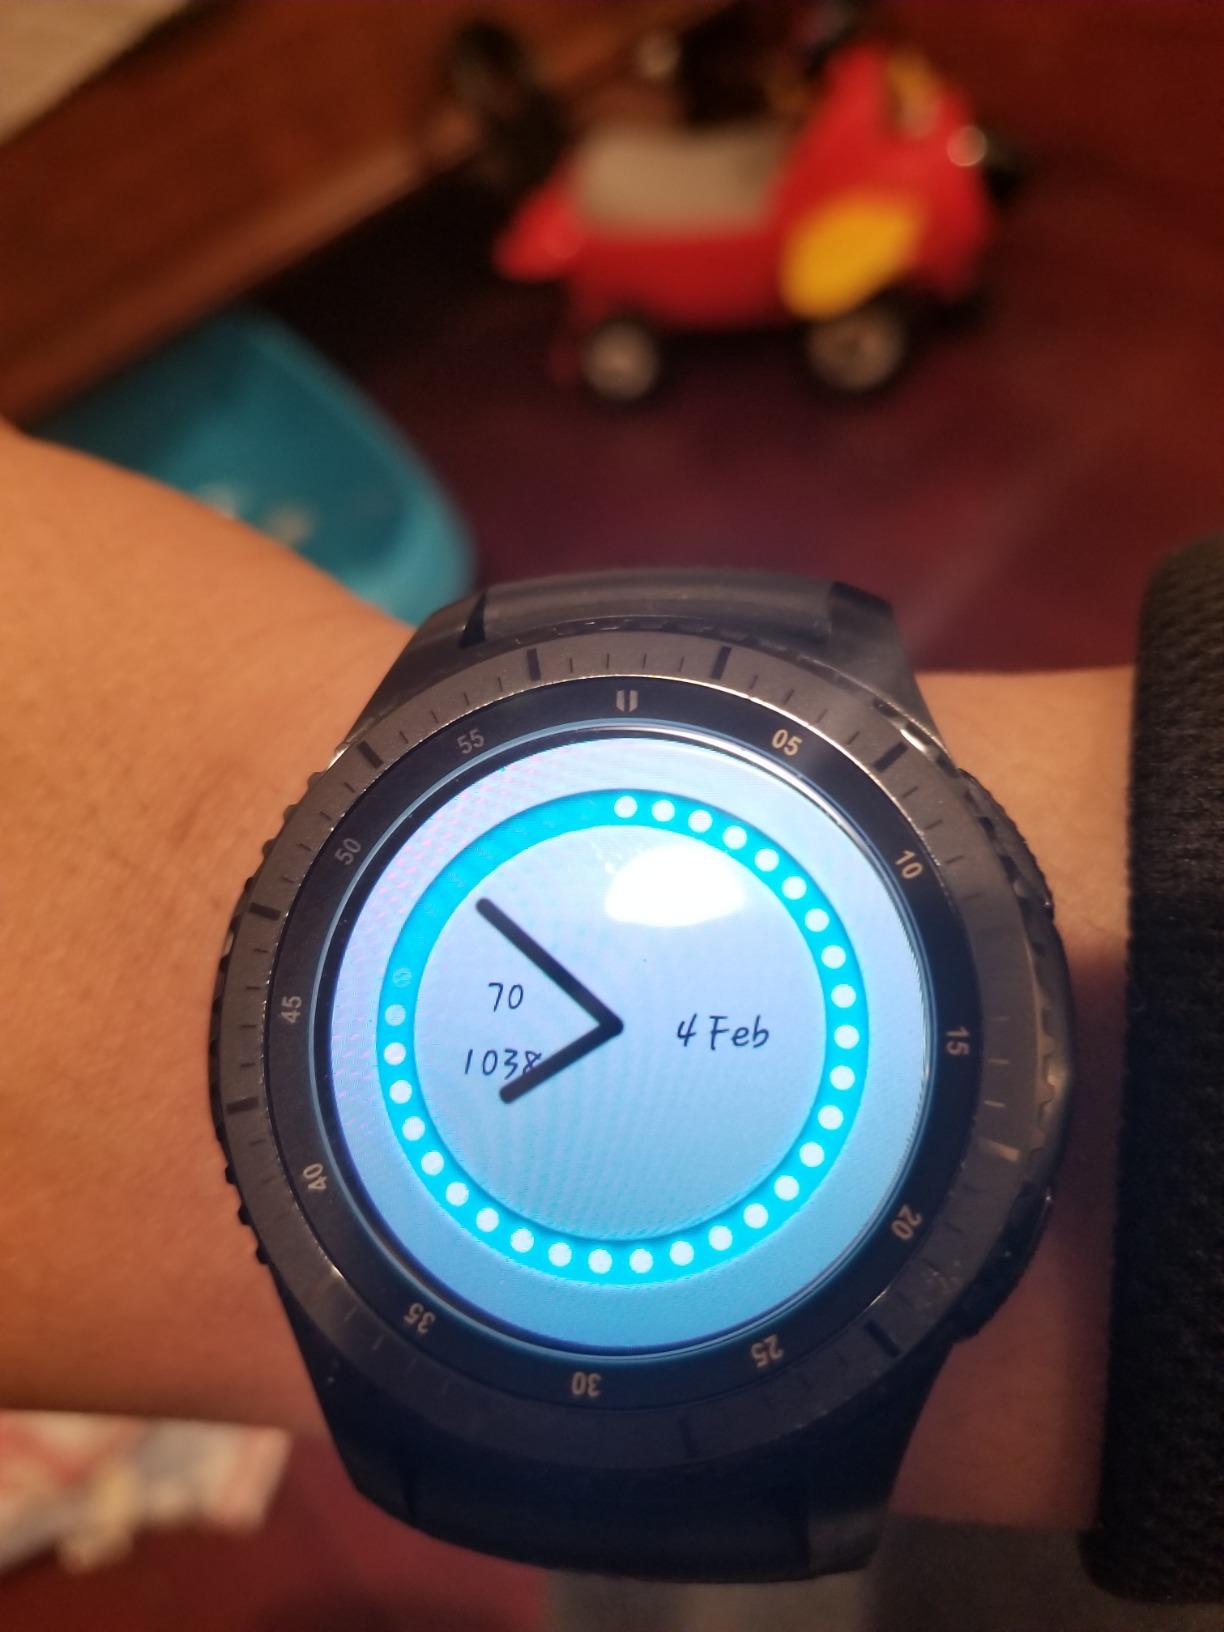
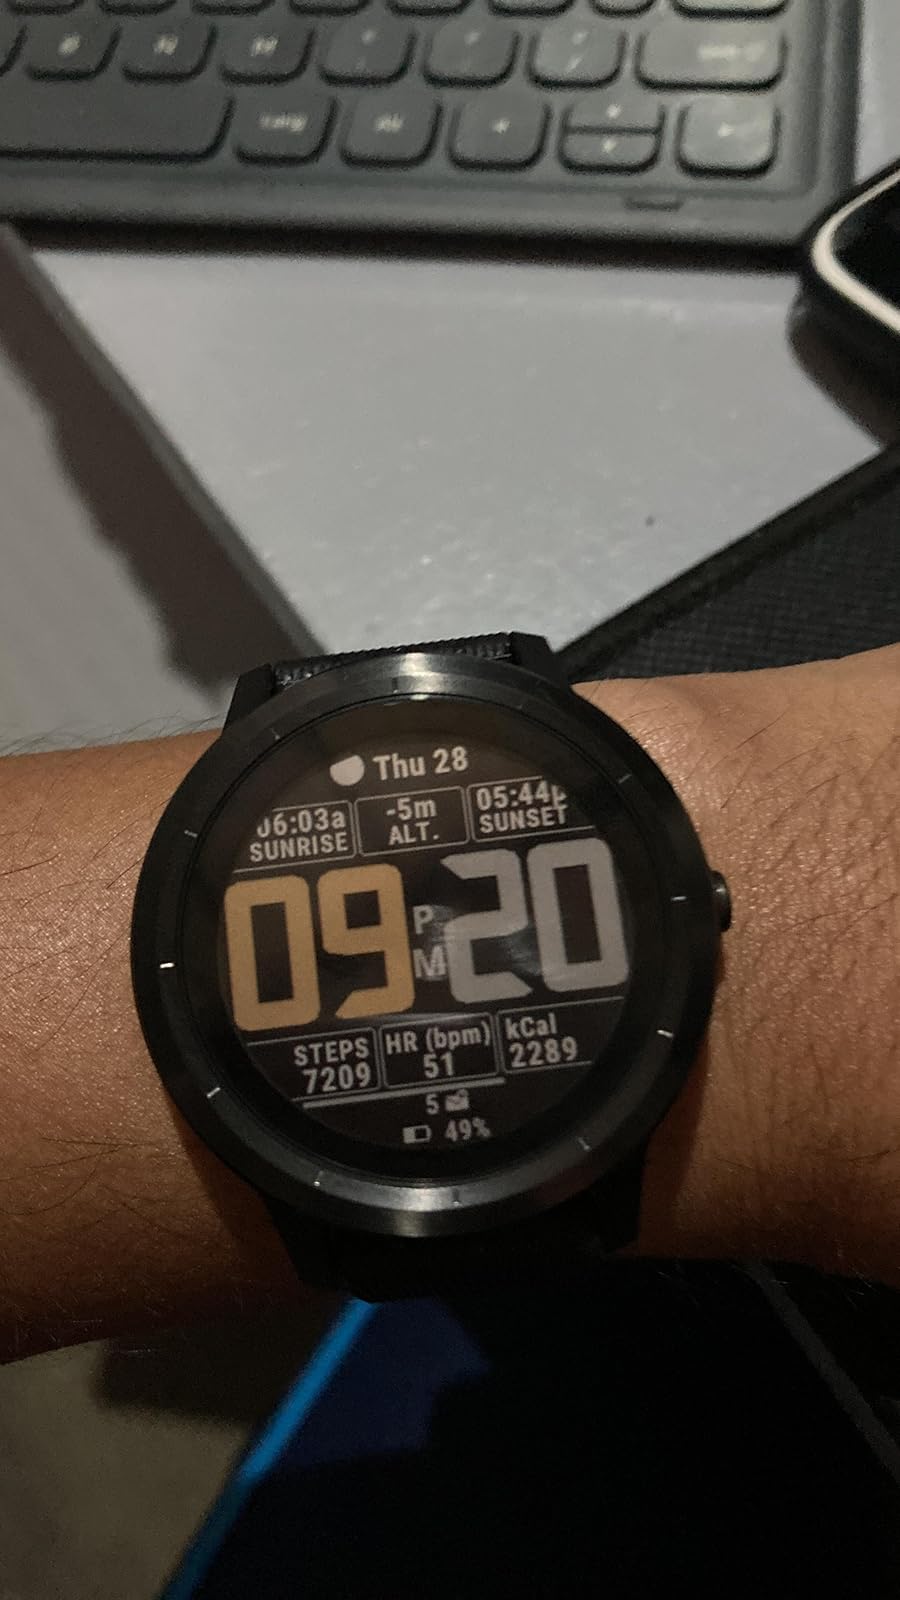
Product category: smartwatch
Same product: no